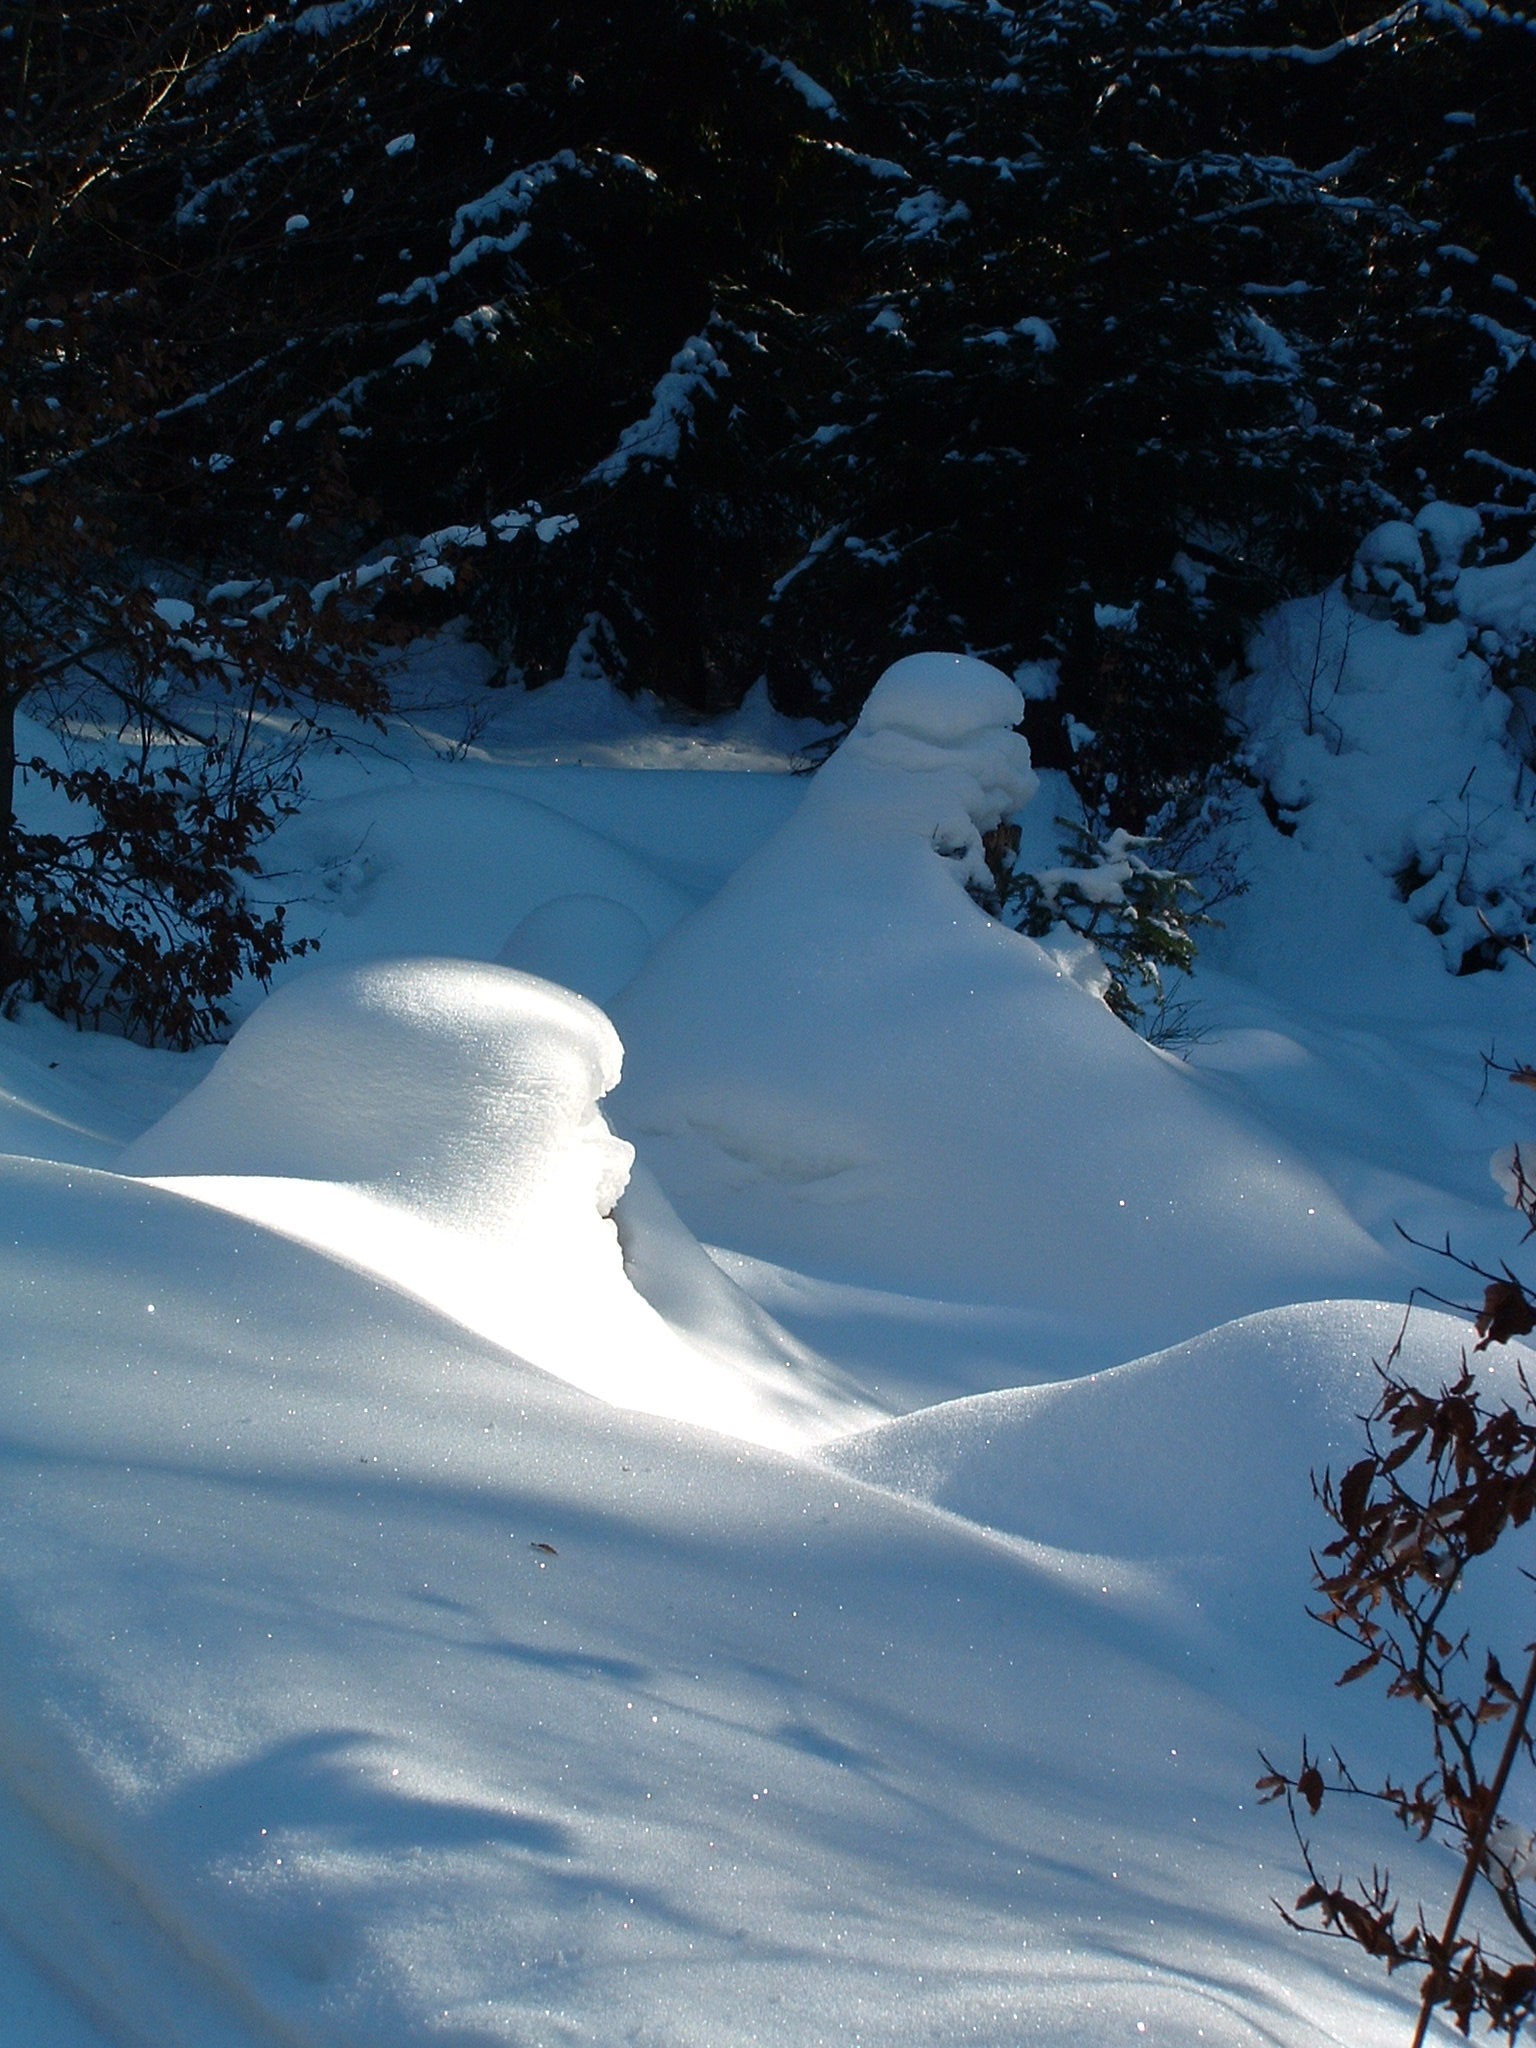
nature, outdoor, mountain, snow, winter, light, sun, mountain range, ice, reflection, weather, season, december, freezing, geological phenomenon